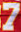
Number: 7